National University of Music Bucharest

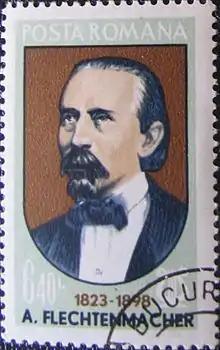
Alexandru Flechtenmacher on a Romanian stamp

The university was established in June 1863 as the Music and Declamation Conservatory ("Conservatorul de Muzică și Declamațiune", also translated as "Music and Drama Conservatory"), by decree of "Domnitor" Alexandru Ioan Cuza. Initially, it was a secondary education institution which included two main sections, the Institute of Vocal Music and the School of Instrumental Music, with branches in Bucharest and Iași, Moldavia's former capital. The Bucharest branch replaced the Philharmonic School ("Școala Filarmonică"), which also offered lessons in acting.